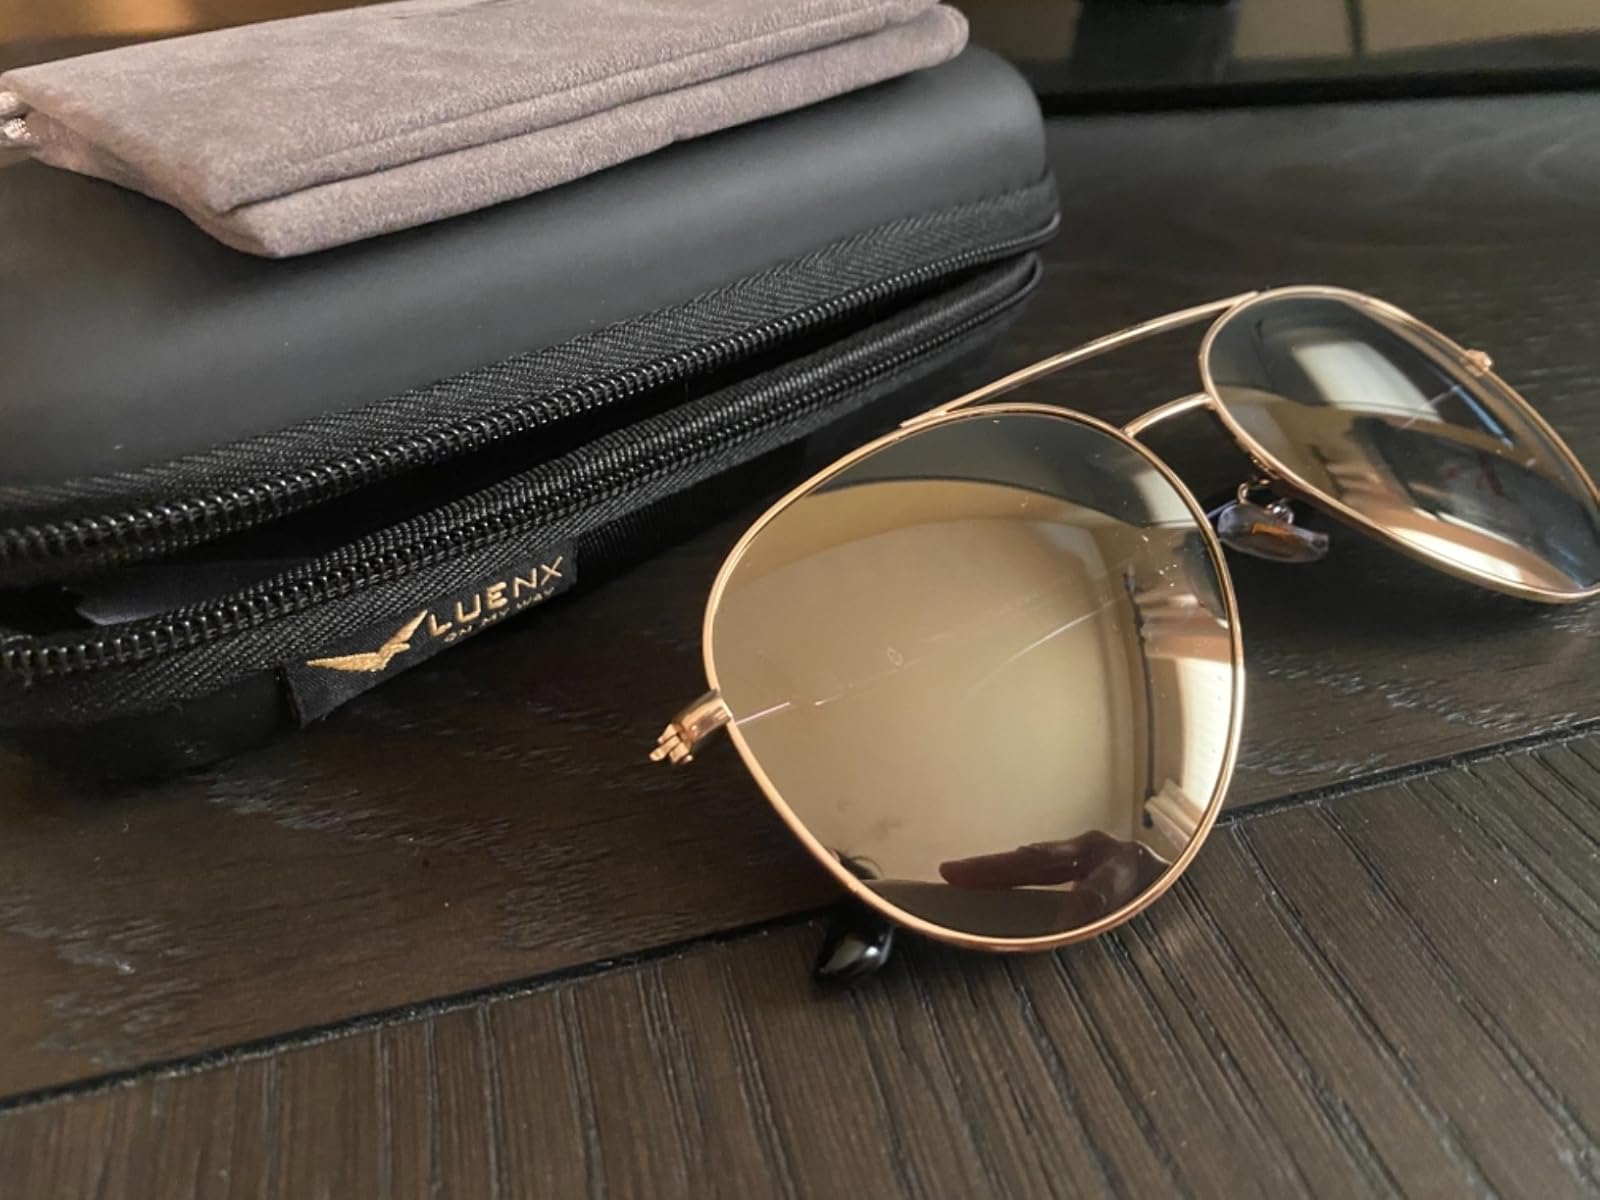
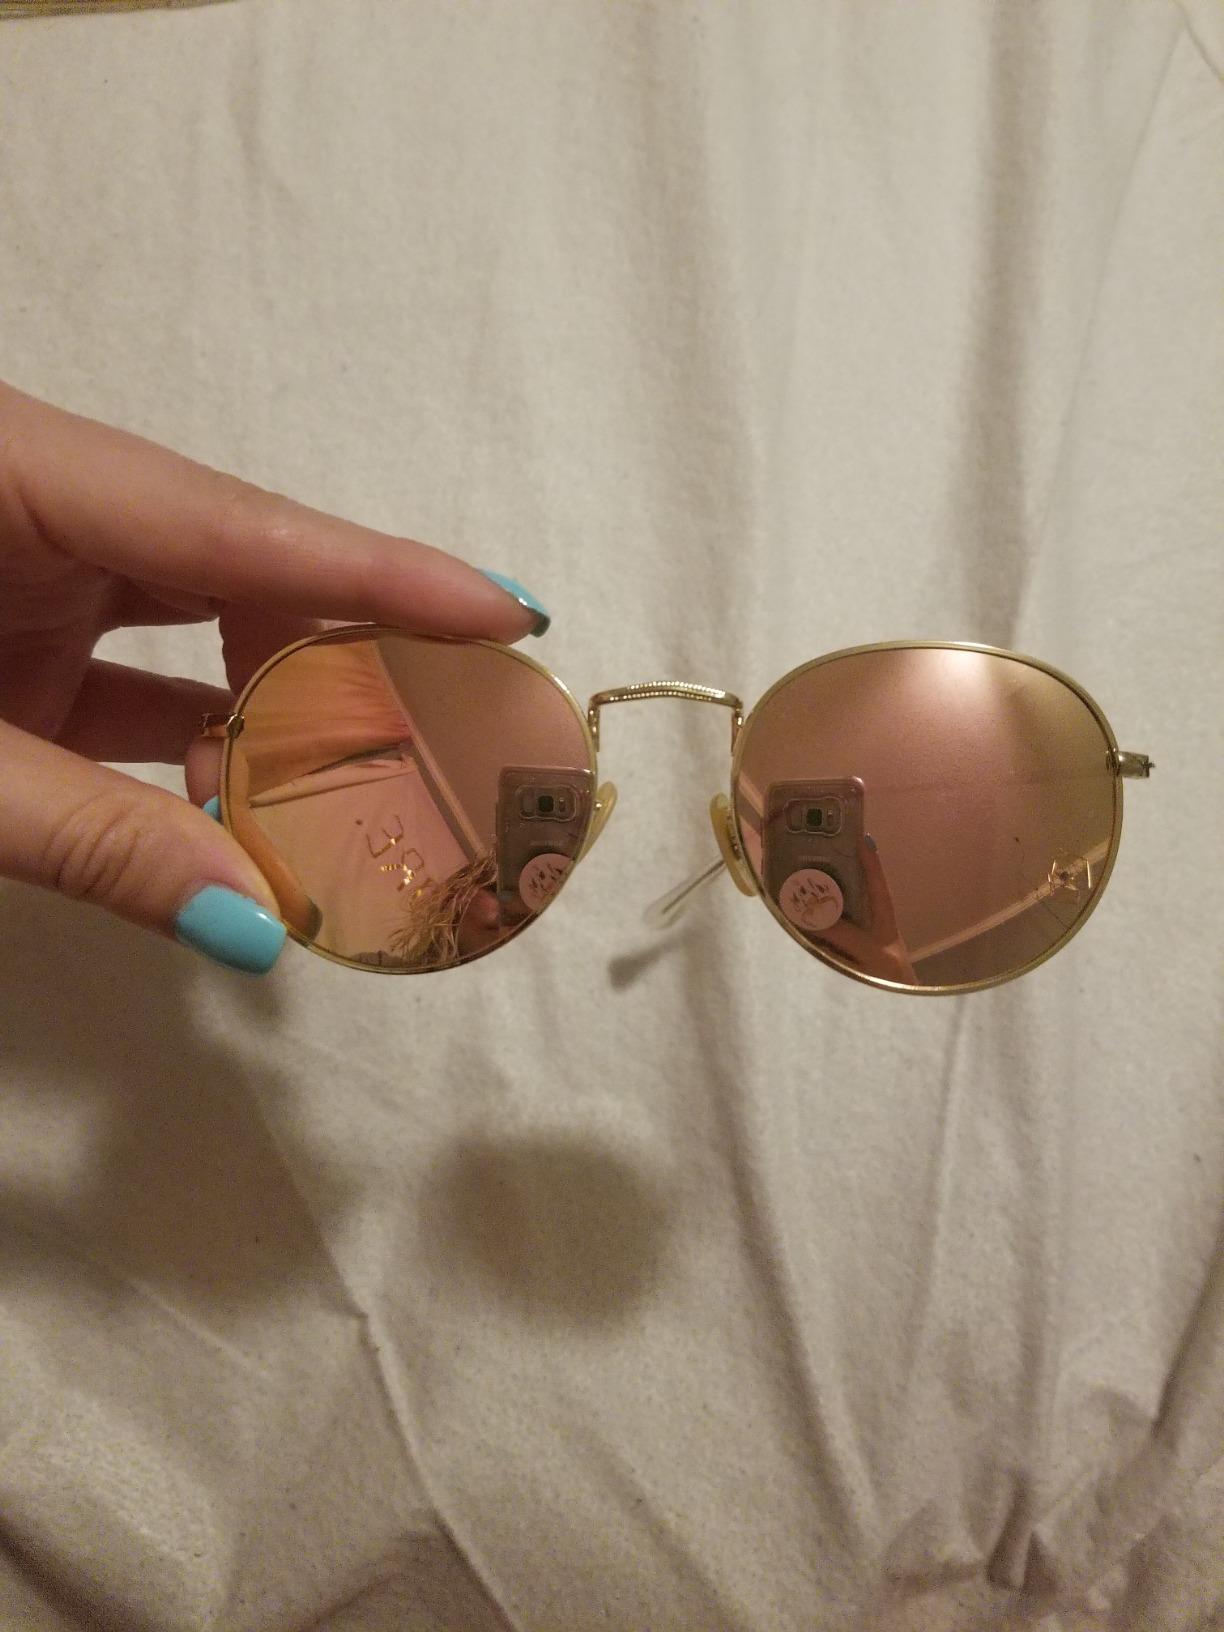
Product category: accessories_sunglasses
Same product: no